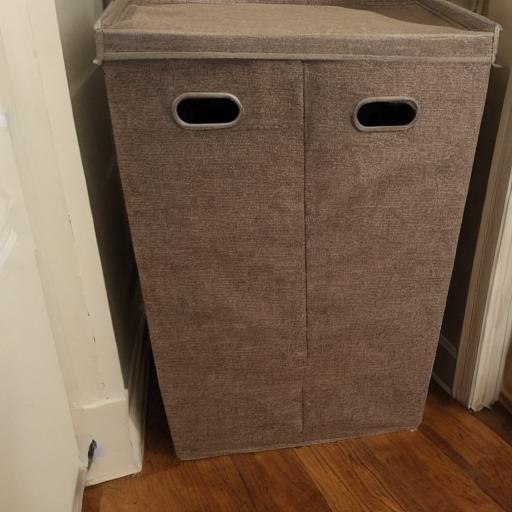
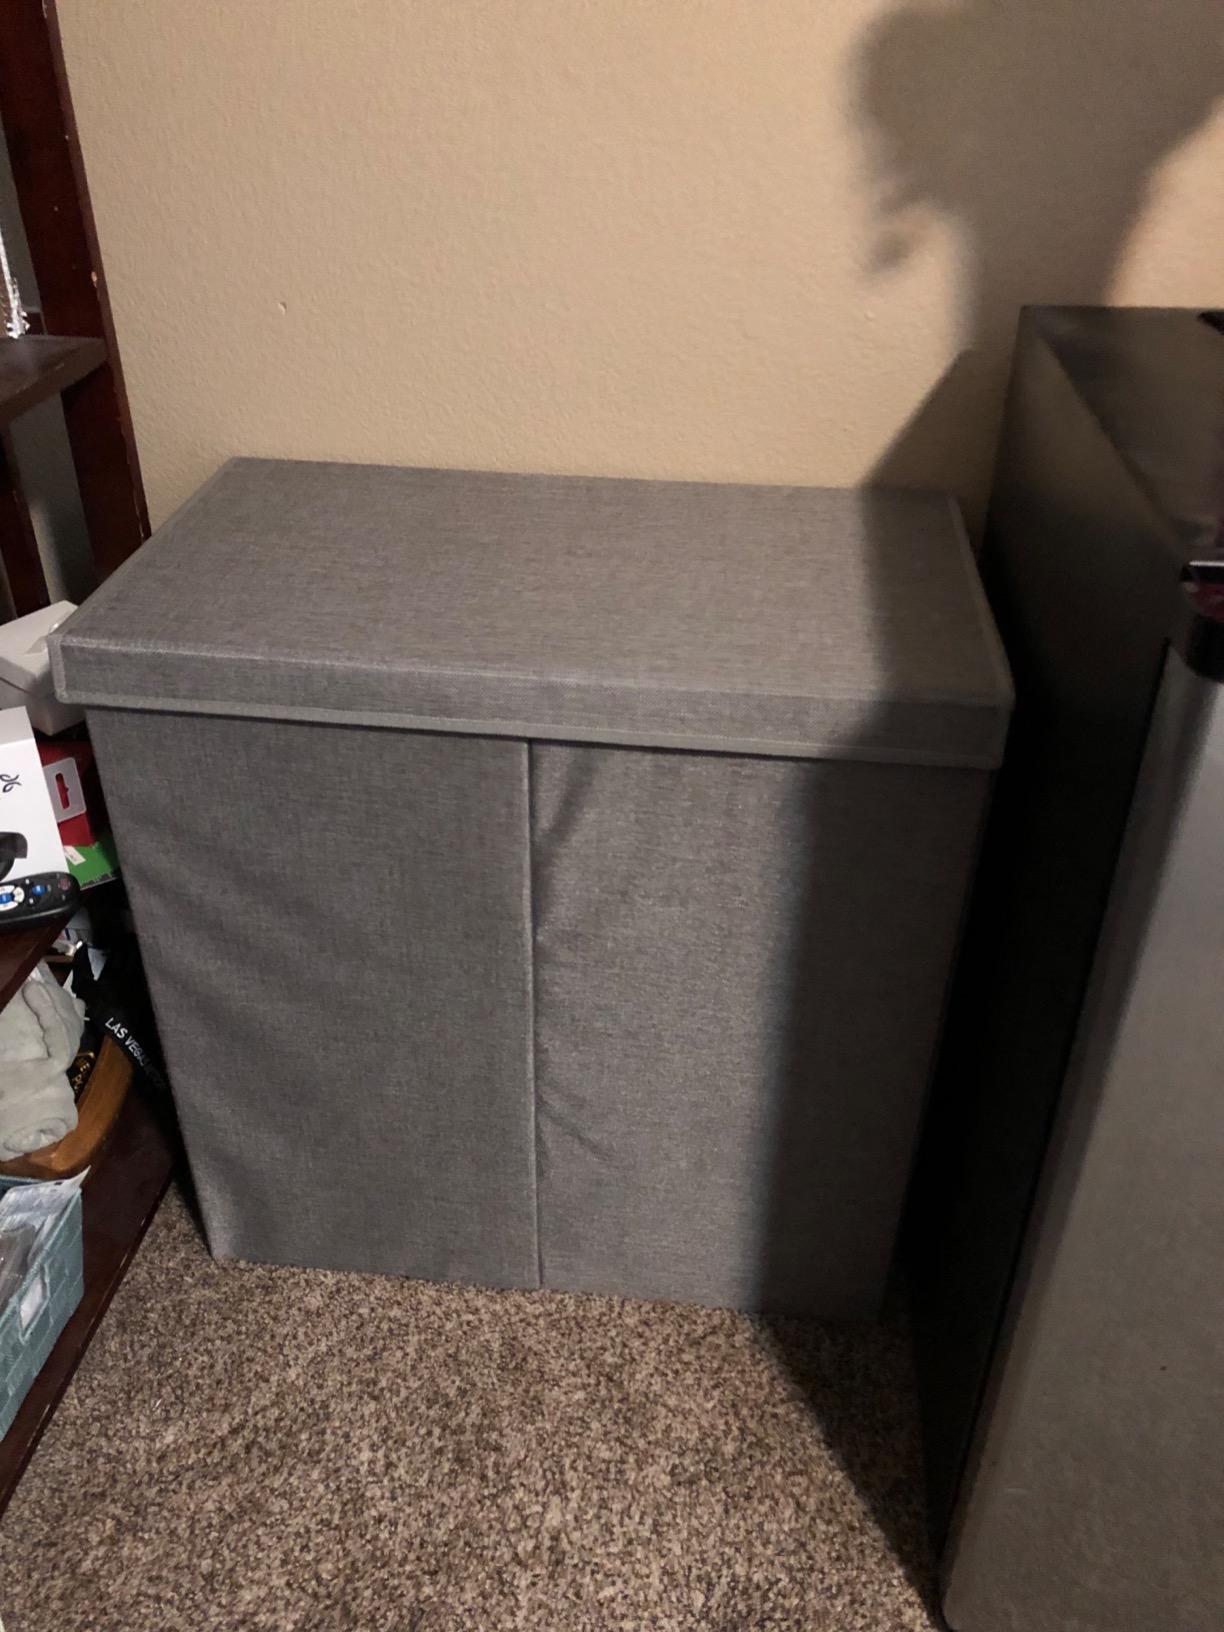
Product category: items_hamper
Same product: no